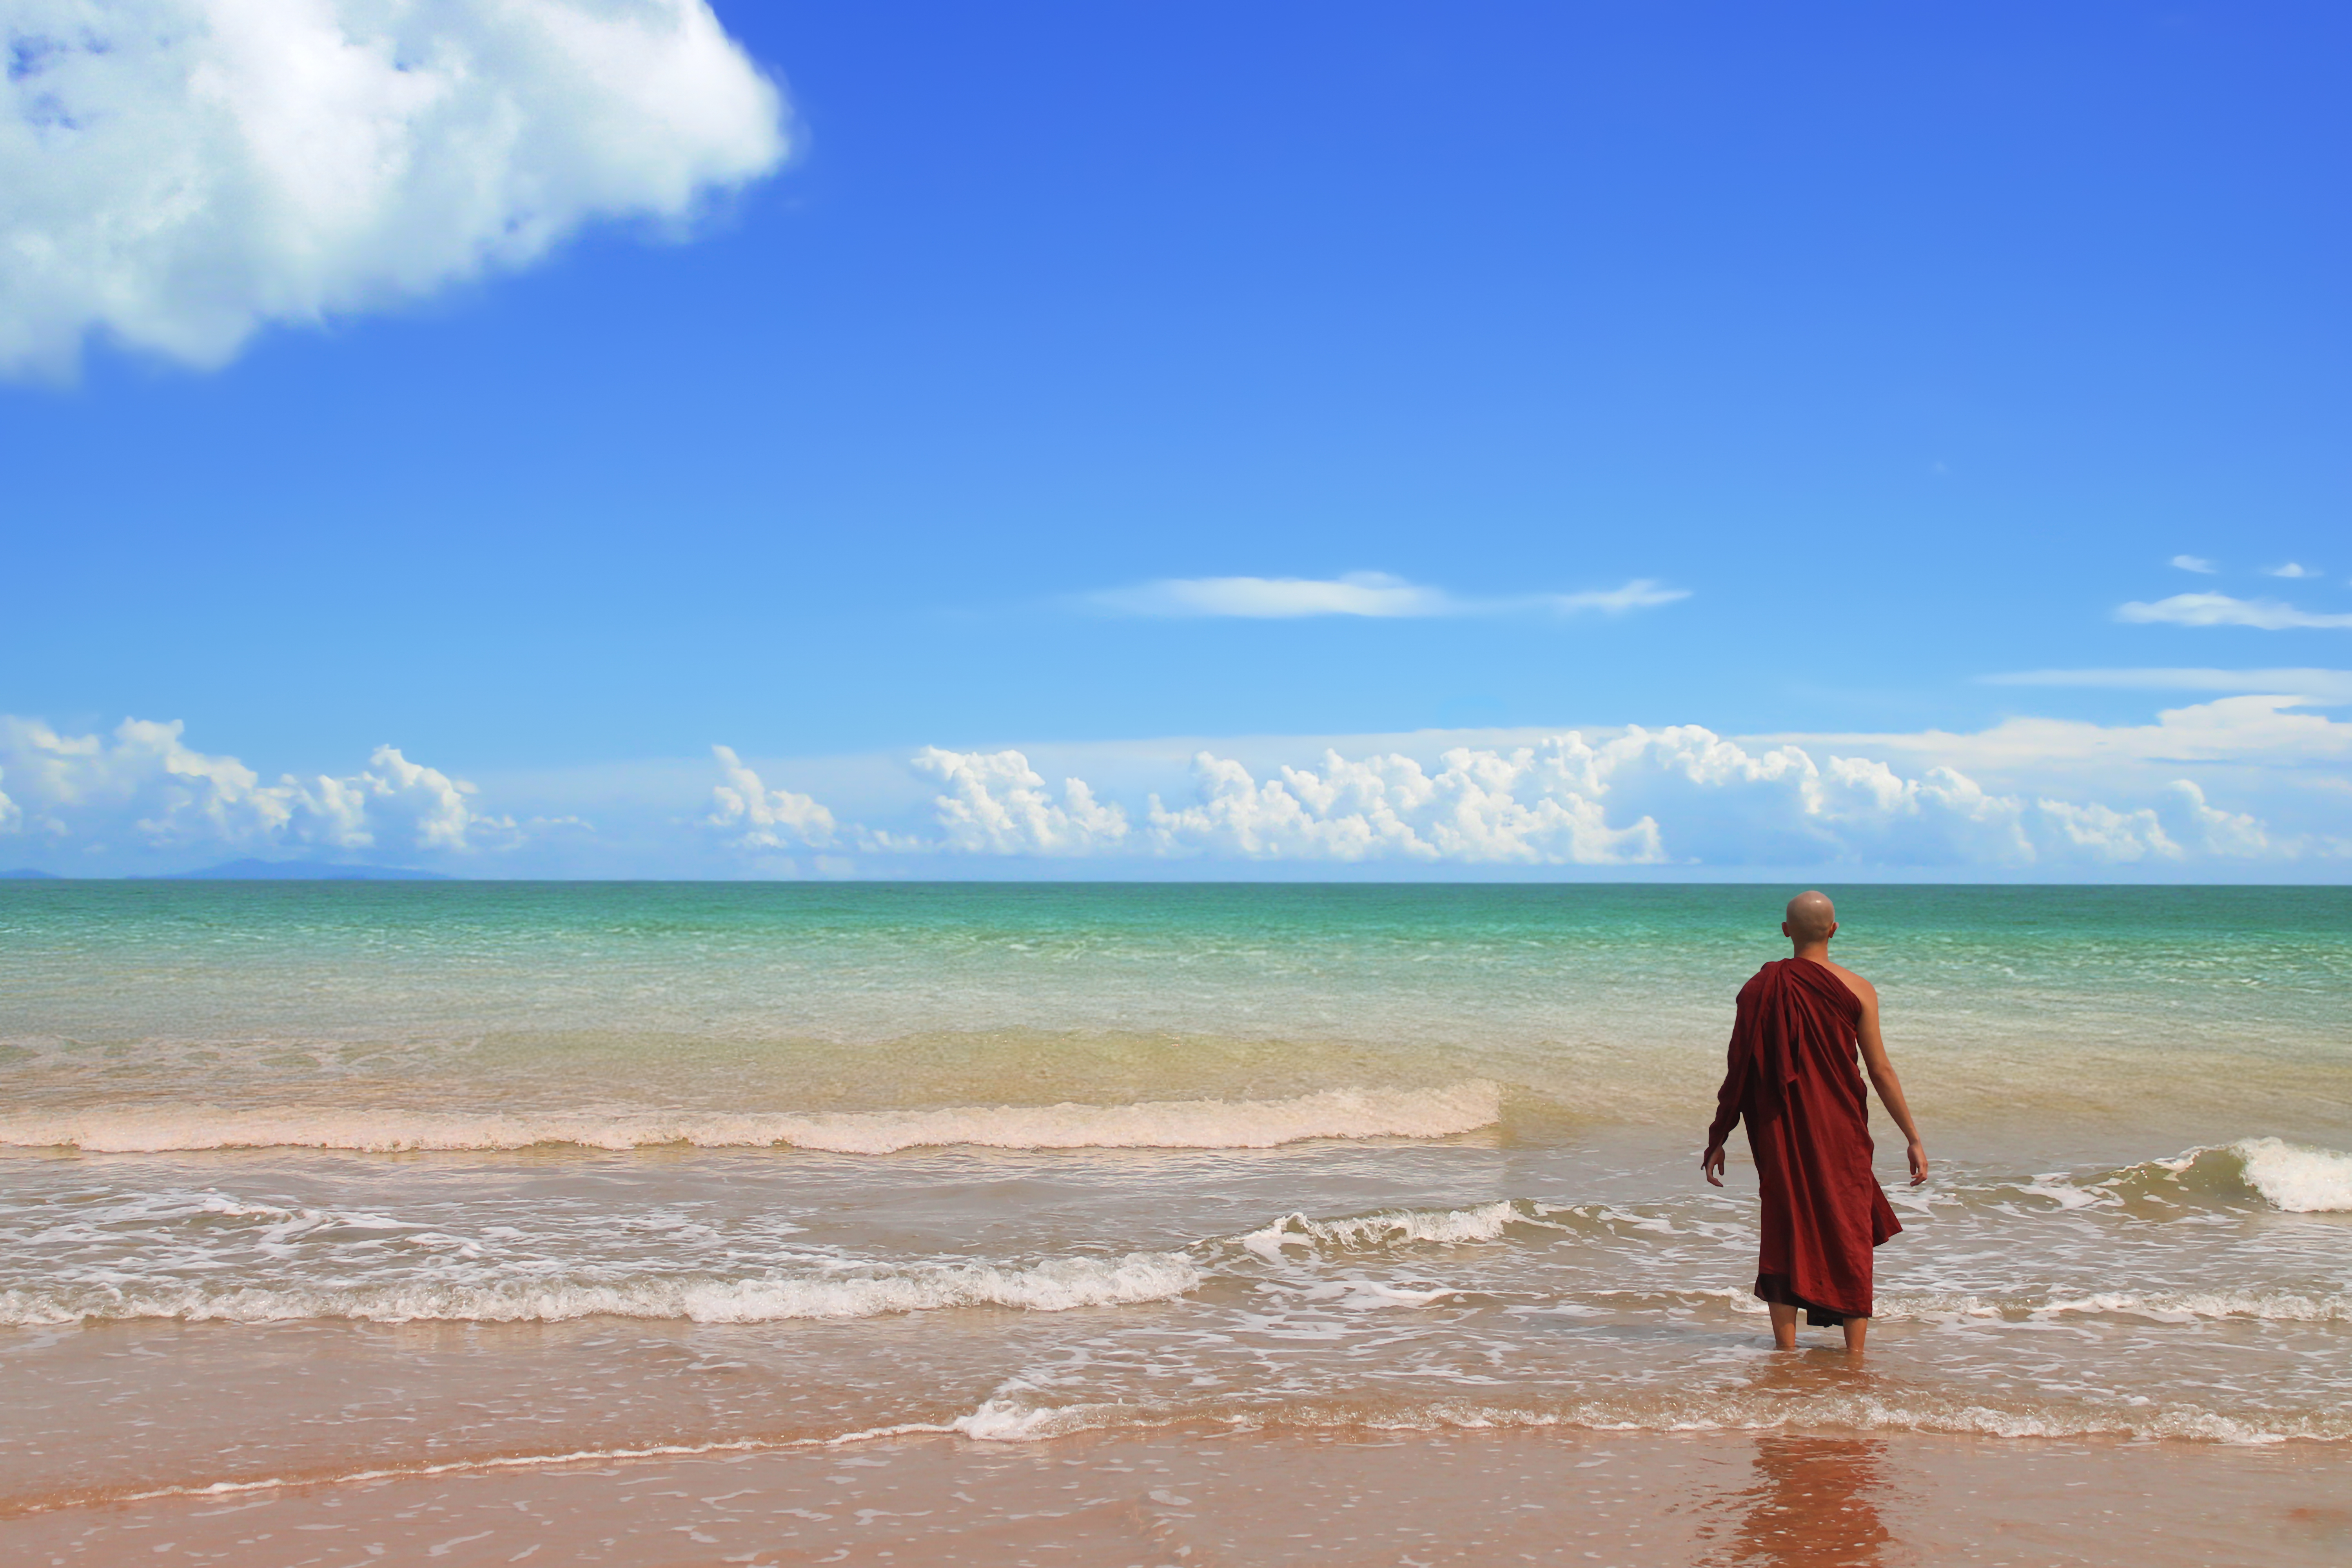
monk, buddhist, theravada buddhism, nature, outdoor, landscape, beach, ocean, sea, coast, summer, relax, cloud, water, sky, blue, People on beach, coastal and oceanic landforms, tree, horizon, cumulus, wind wave, travel, leisure, calm, People in nature, holiday, shoal, wind, wave, meteorological phenomenon, sand, fun, tropics, lake, caribbean, tourism, tide, walking, sound, mudflat